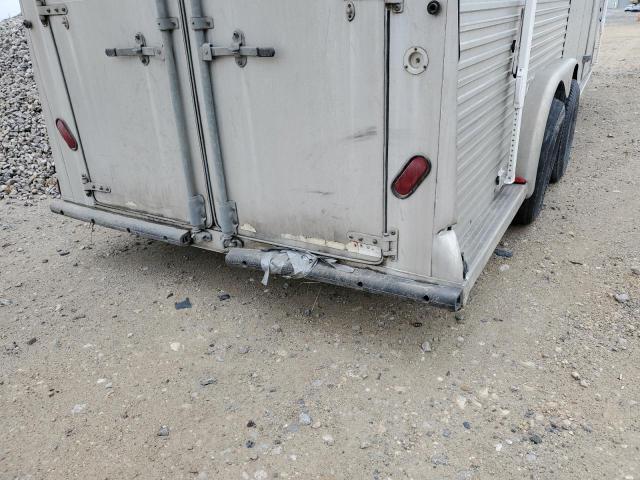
Aucun dommage détecté.
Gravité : aucun